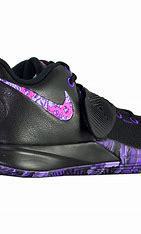
Brand: Nike
Model: Kyrie Flytrap 3